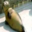
Label: seal